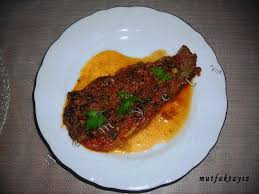
Yemek: karniyarik